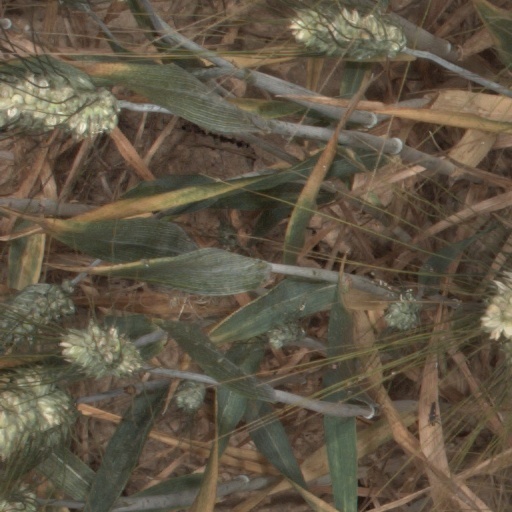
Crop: wheat